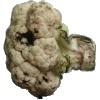
Label: Cauliflower 1